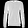
Label: Pullover